Mictlāntēcutli

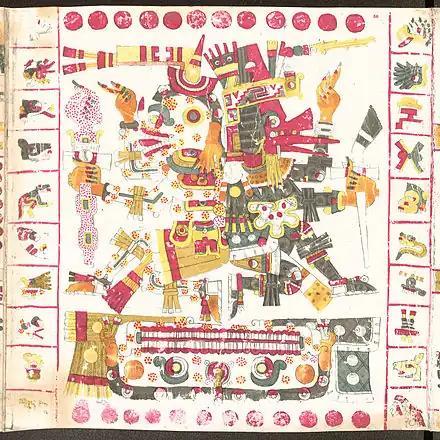

In Aztec mythology, after Quetzalcoatl and Tezcatlipoca created the world, they put their creation in order and placed Mictlantecuhtli and his wife, Mictecacihuatl, in the underworld.